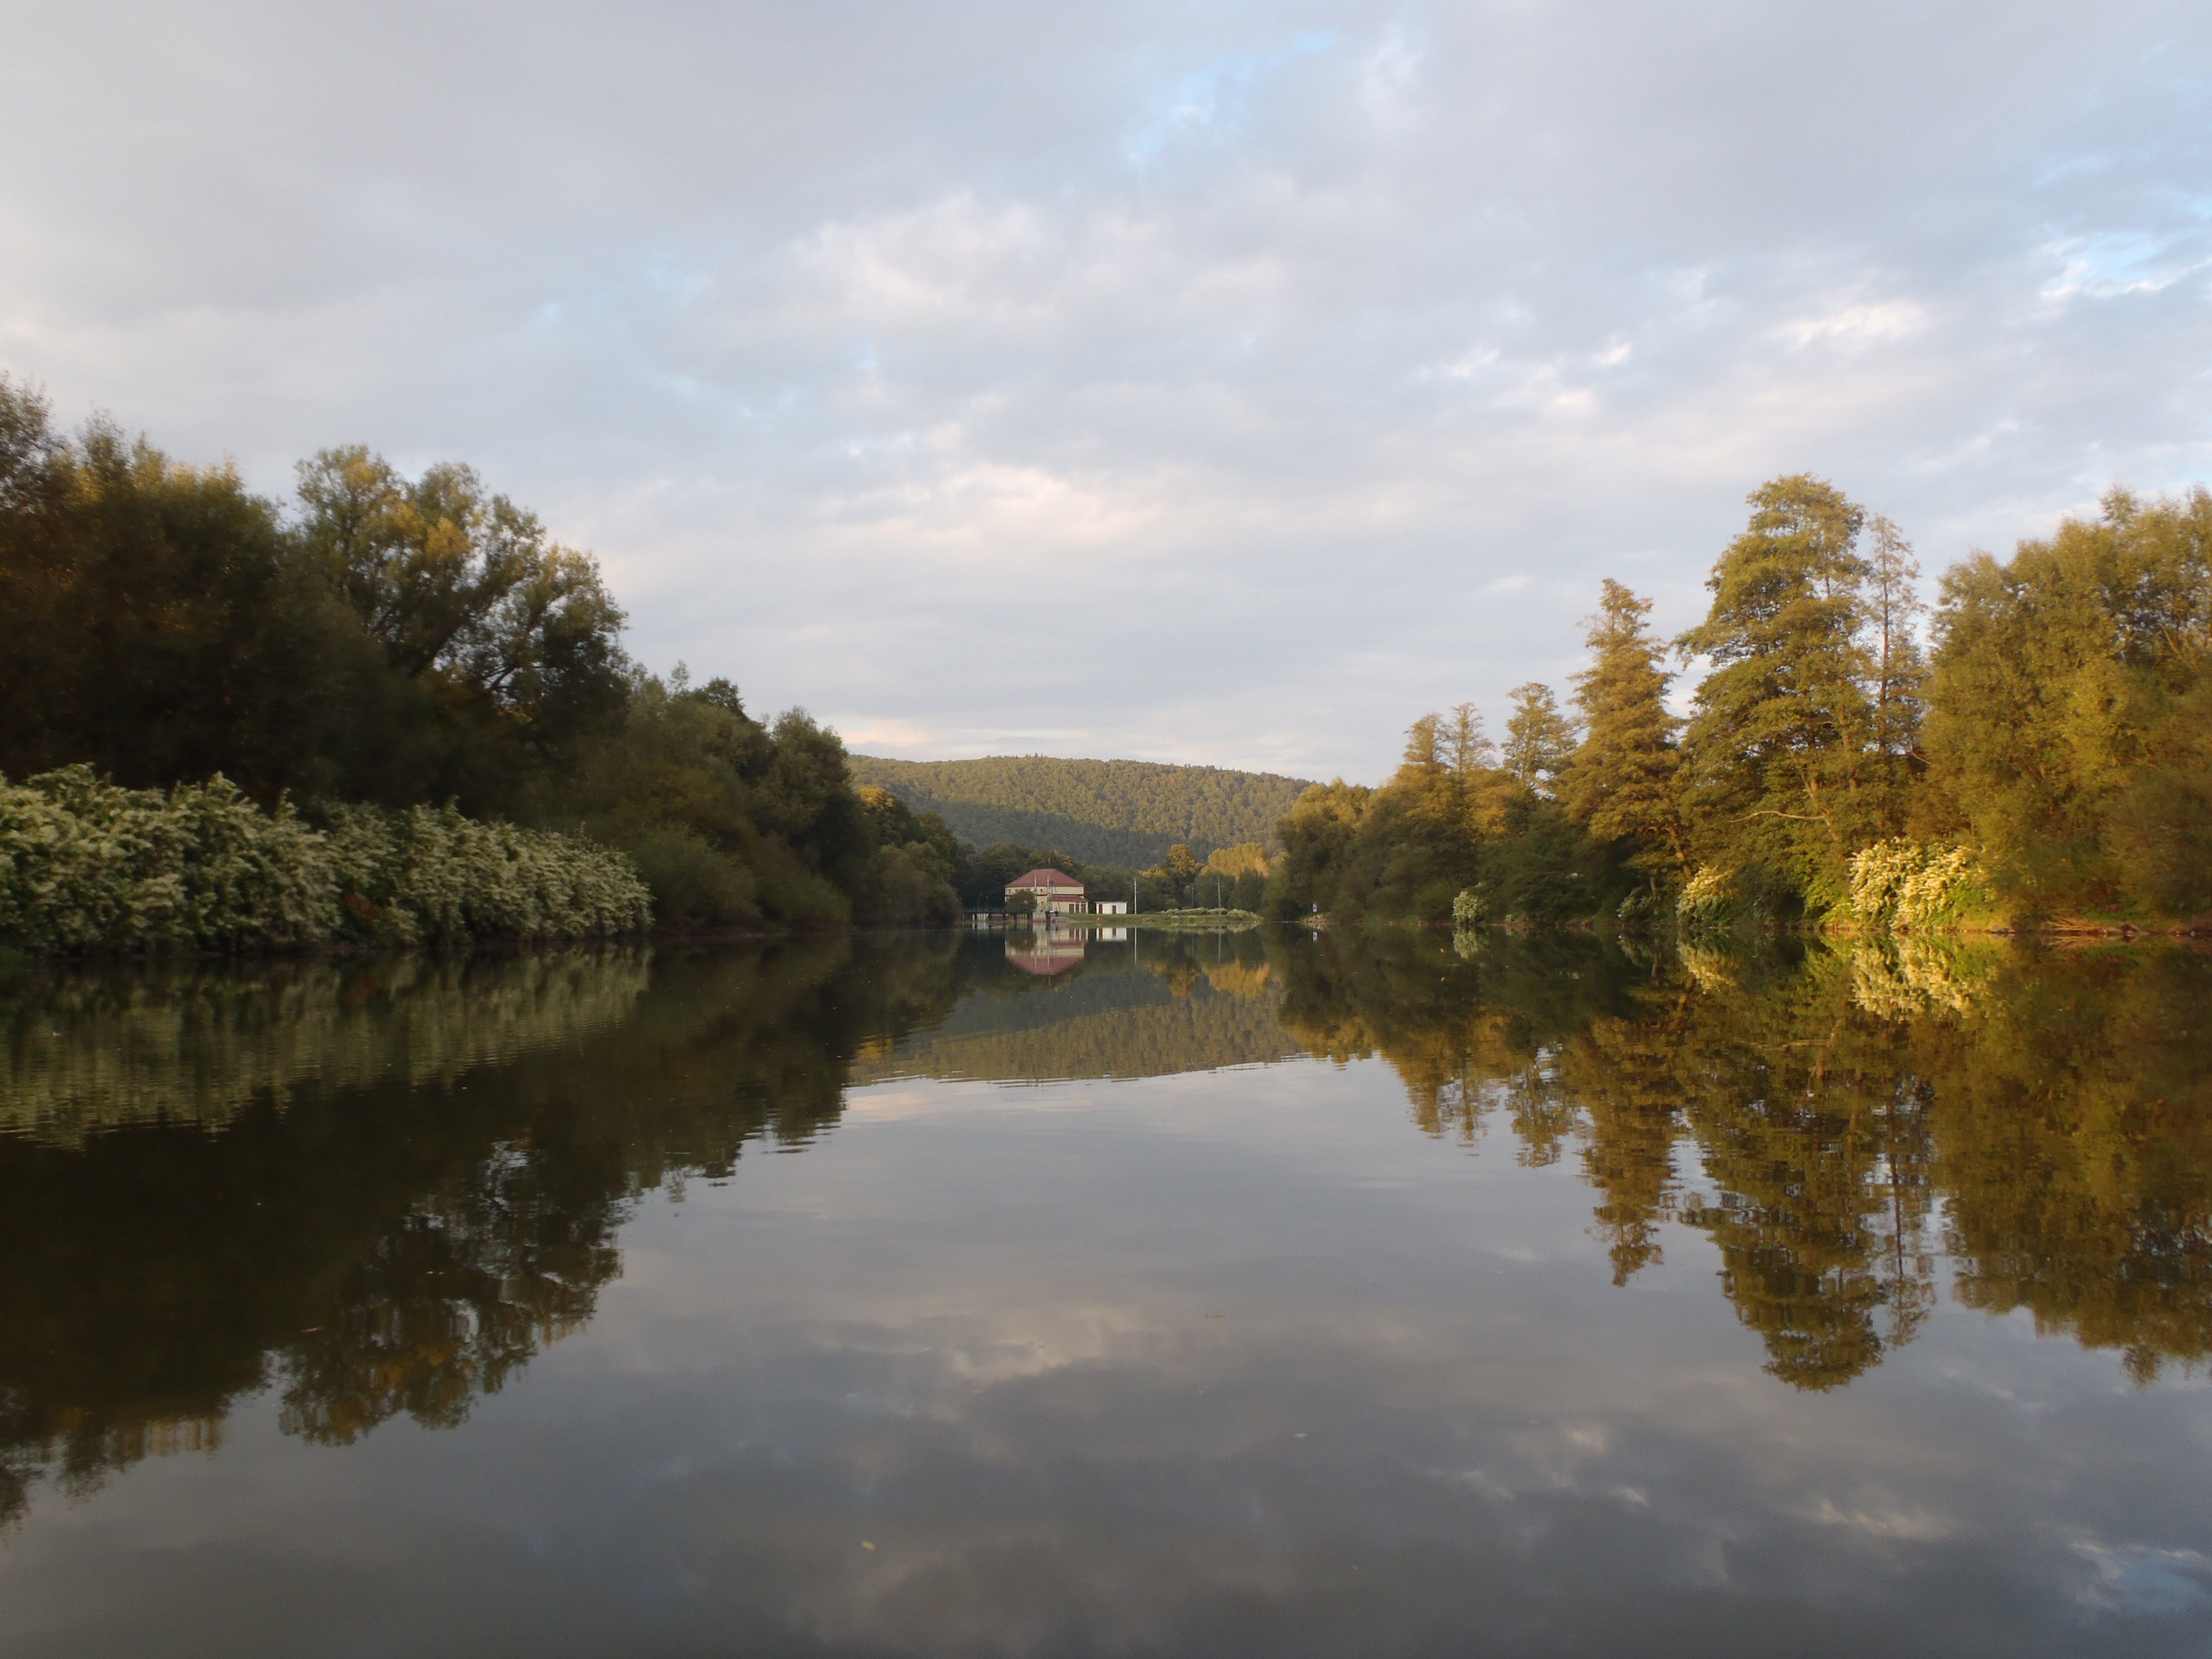
landscape, tree, water, nature, morning, lake, river, pond, green, reflection, autumn, reservoir, waterway, body of water, poland, loch, klodzko, kajakowa, woody plant, reflection klodzko